Ubuntu Studio

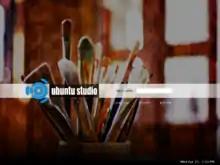
The login screen of Ubuntu Studio 8.04

Ubuntu Studio is a recognized flavor of the Ubuntu Linux distribution, which is geared to general multimedia production. The original version, based on Ubuntu 7.04, was released on 10 May 2007.